2014 UZ224

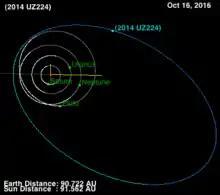

It orbits the Sun once every approximately 1,100 years and is the second farthest object from the Sun with a stable orbit. Its perihelion is almost as close as Pluto’s aphelion and will reach it on 22 May 2142.